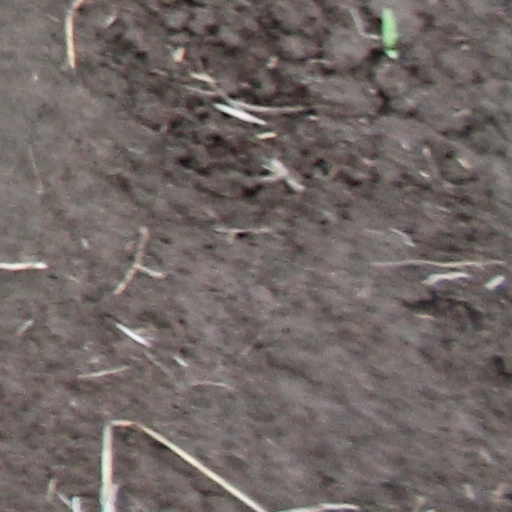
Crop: wheat